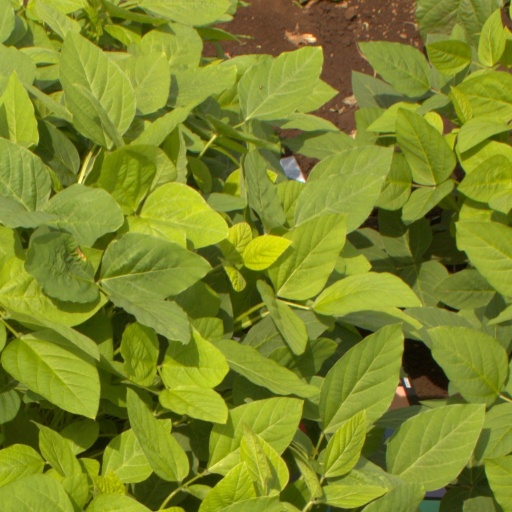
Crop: soybean